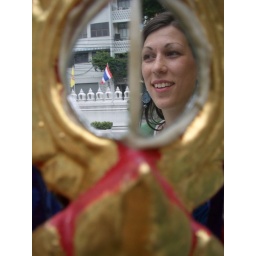
Sarah's face reflected in the mirror of a tiny tile on the wall of the wat.